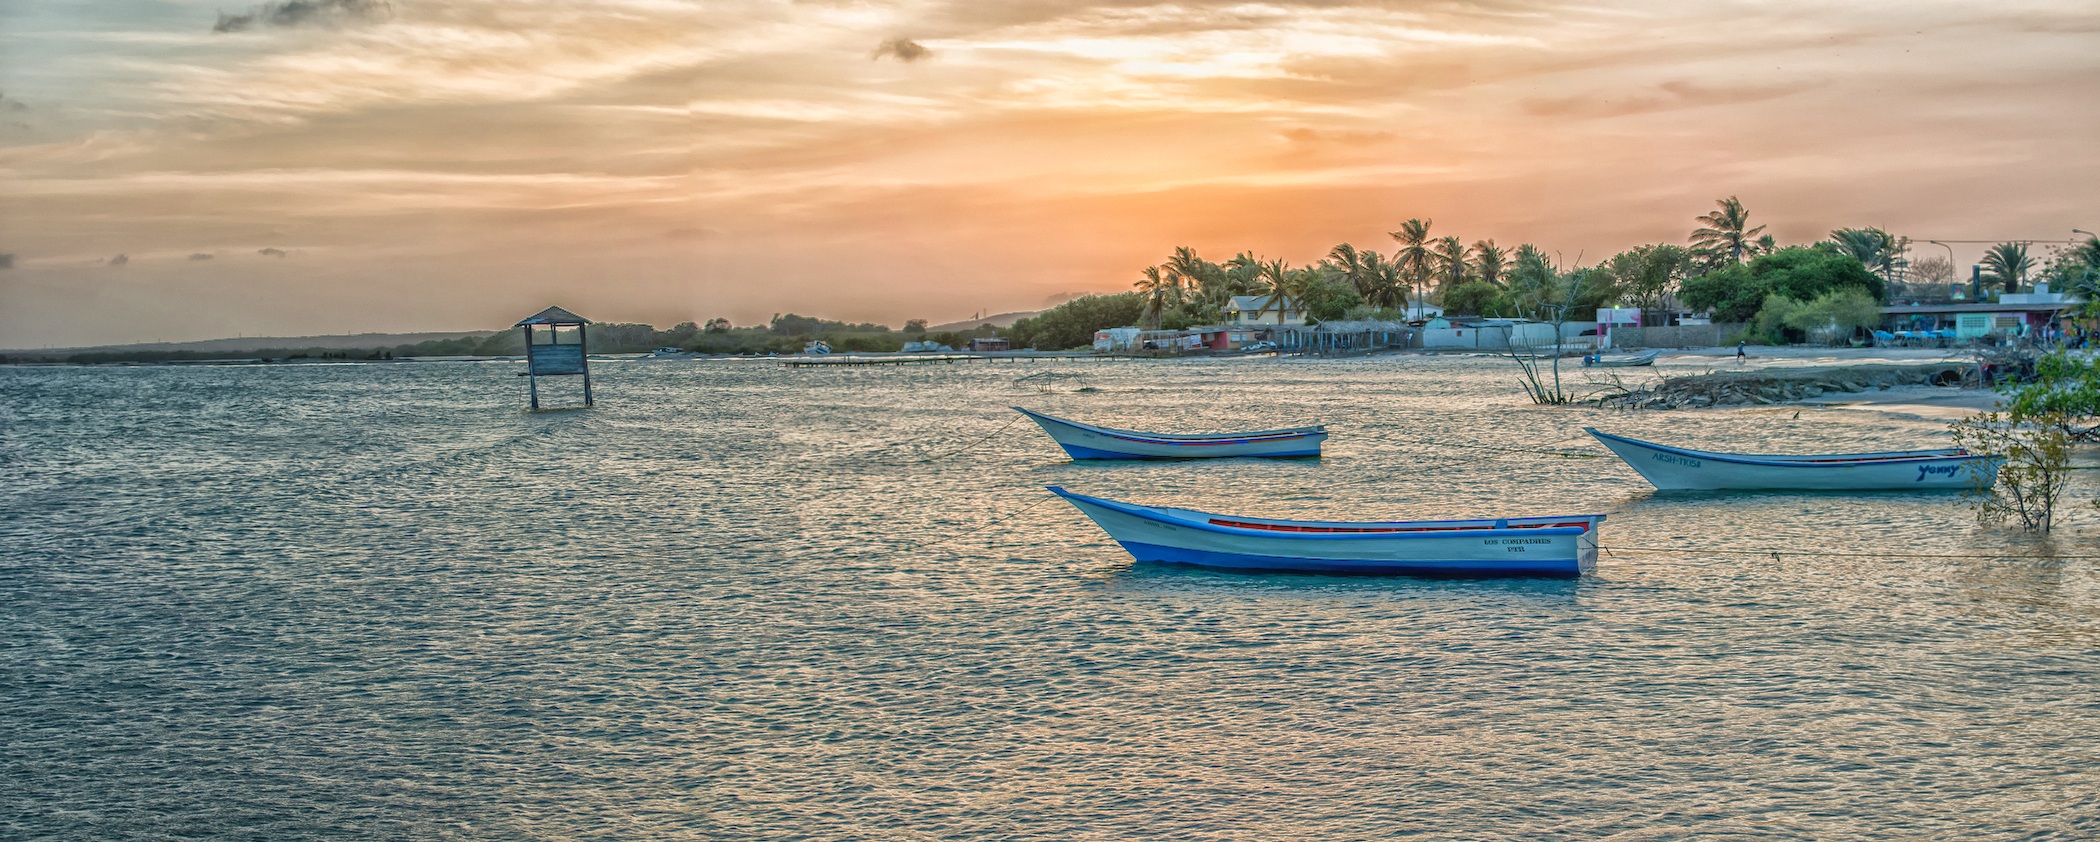
beach, sea, coast, water, nature, ocean, horizon, sky, sunset, boat, shore, wave, panorama, vacation, shoreline, dusk, evening, scenic, lagoon, serene, bay, harbor, outside, clouds, boating, boats, venezuela, beautiful, vista, caribbean